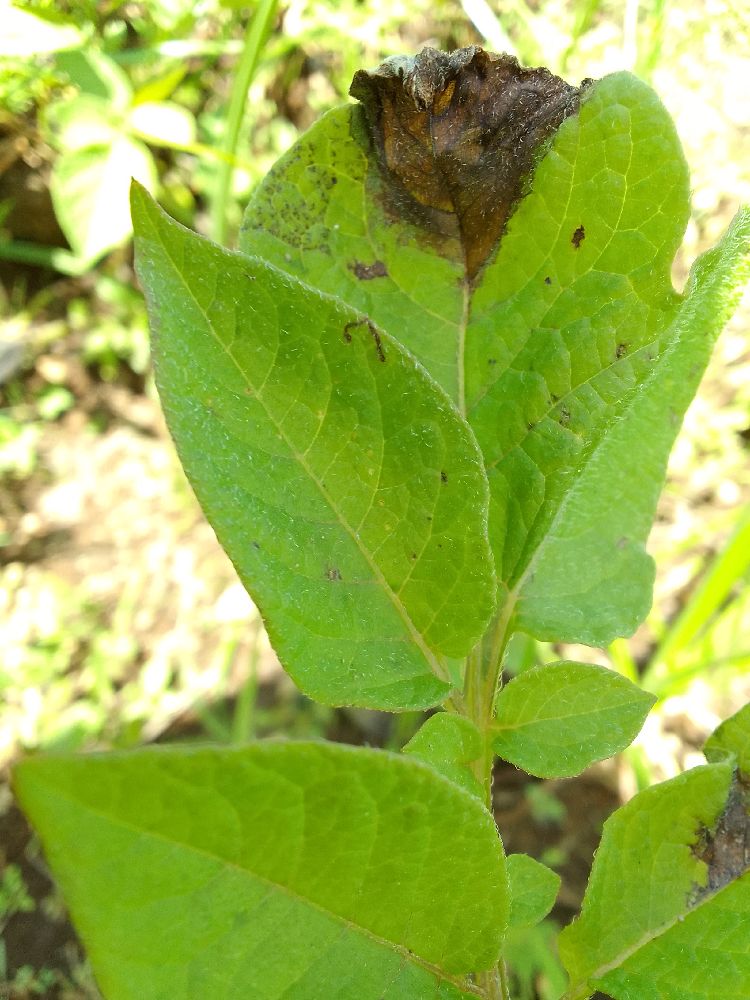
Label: Late blight